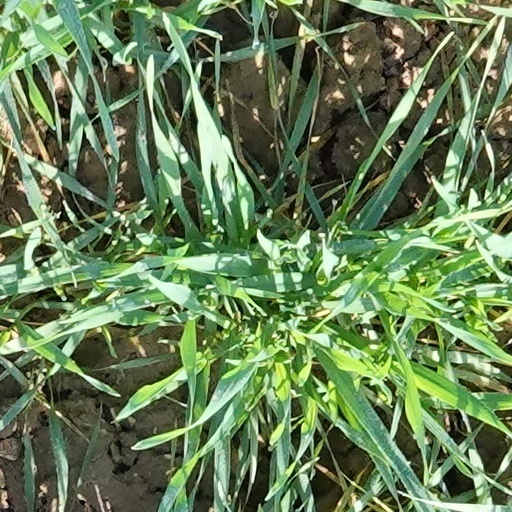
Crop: wheat